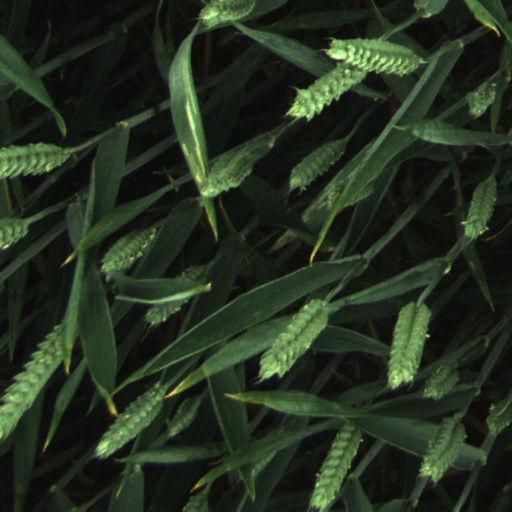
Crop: wheat